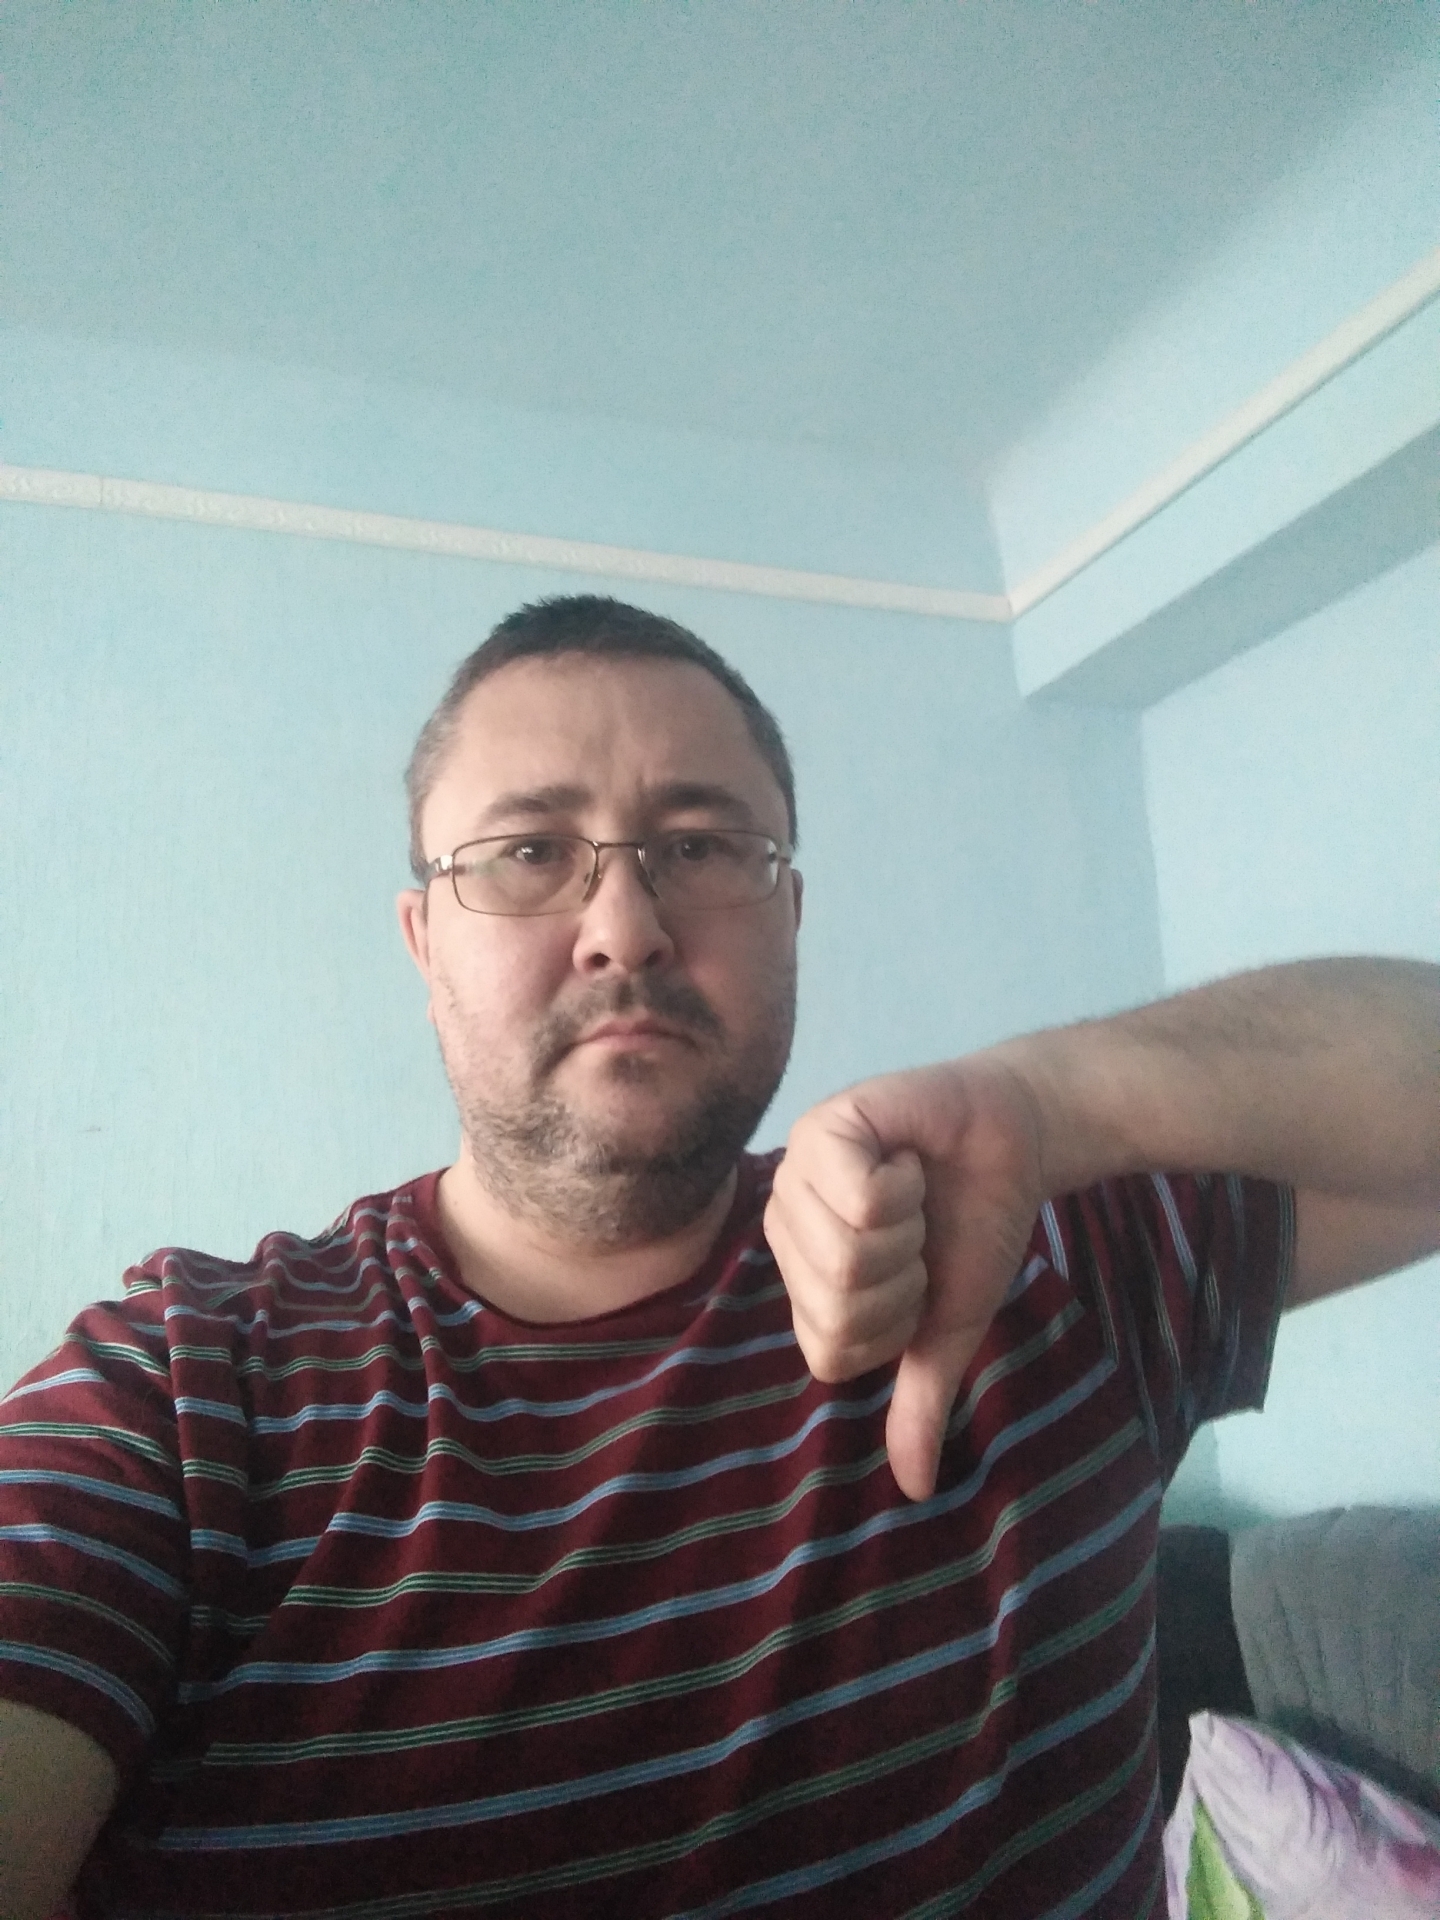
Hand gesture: dislike